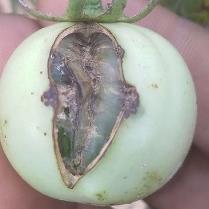
Crop: Tomato
Condition: excess-nitrogen-d